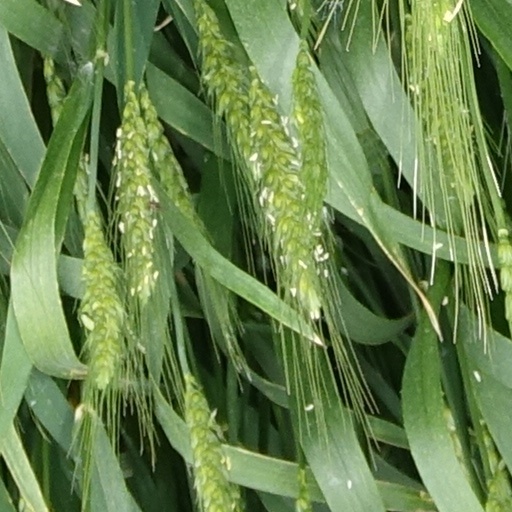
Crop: wheat